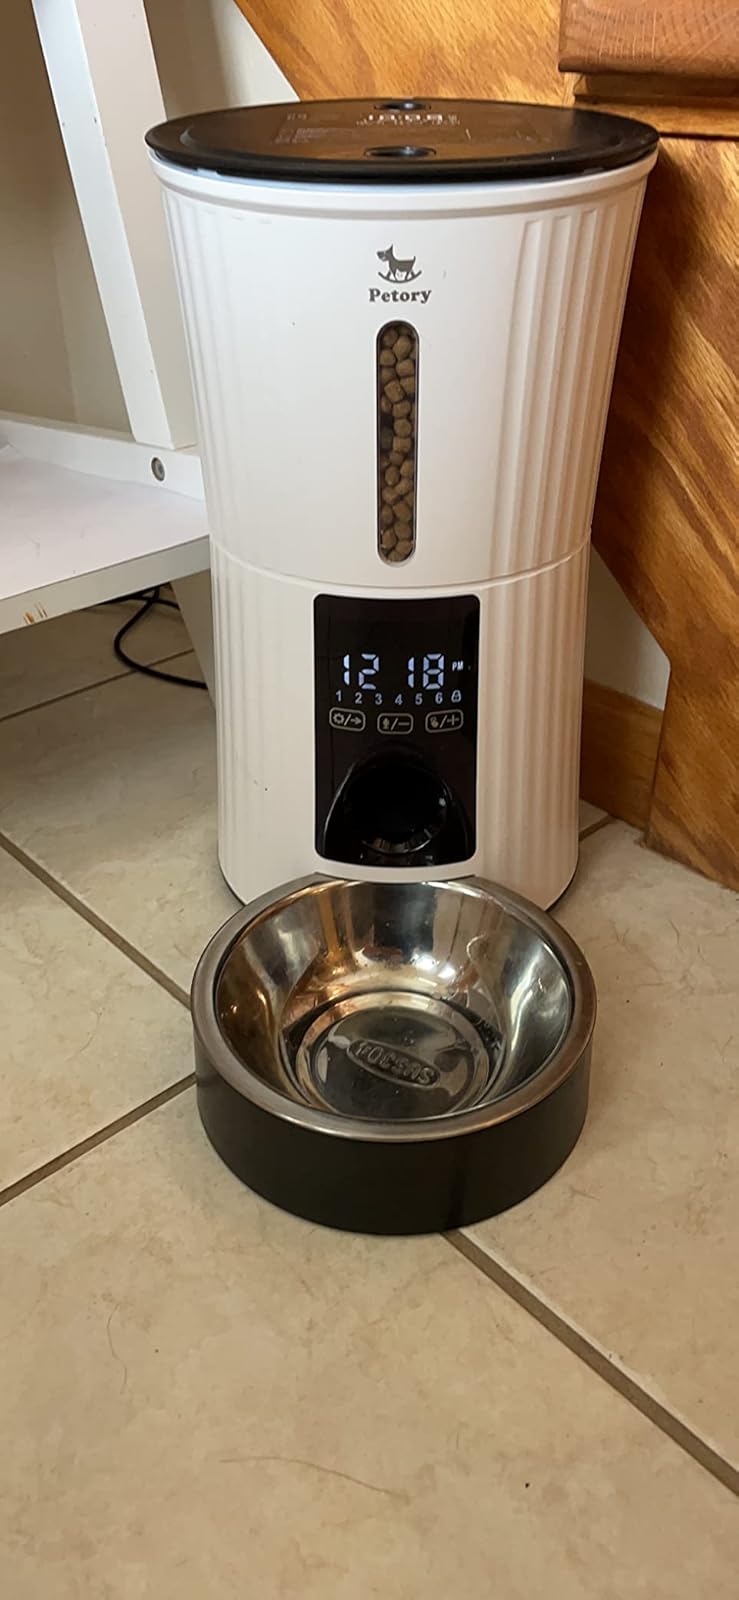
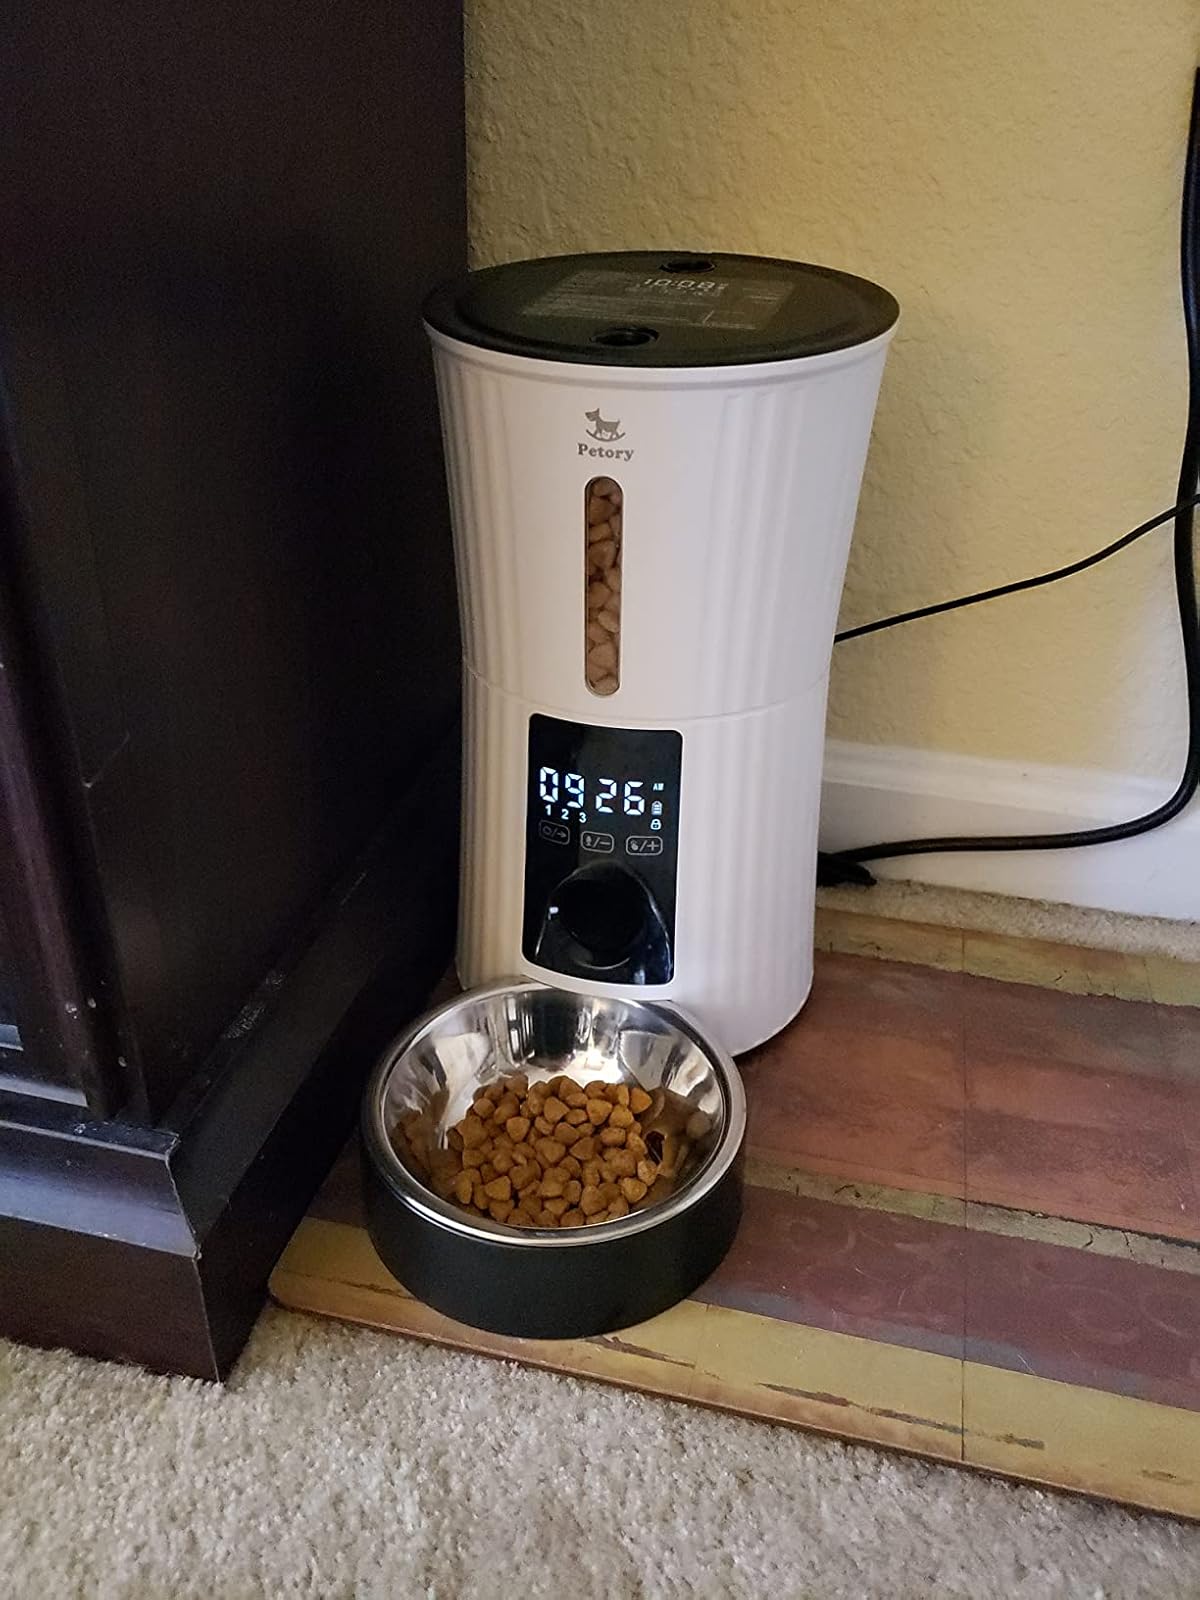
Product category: items_feeder
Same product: yes